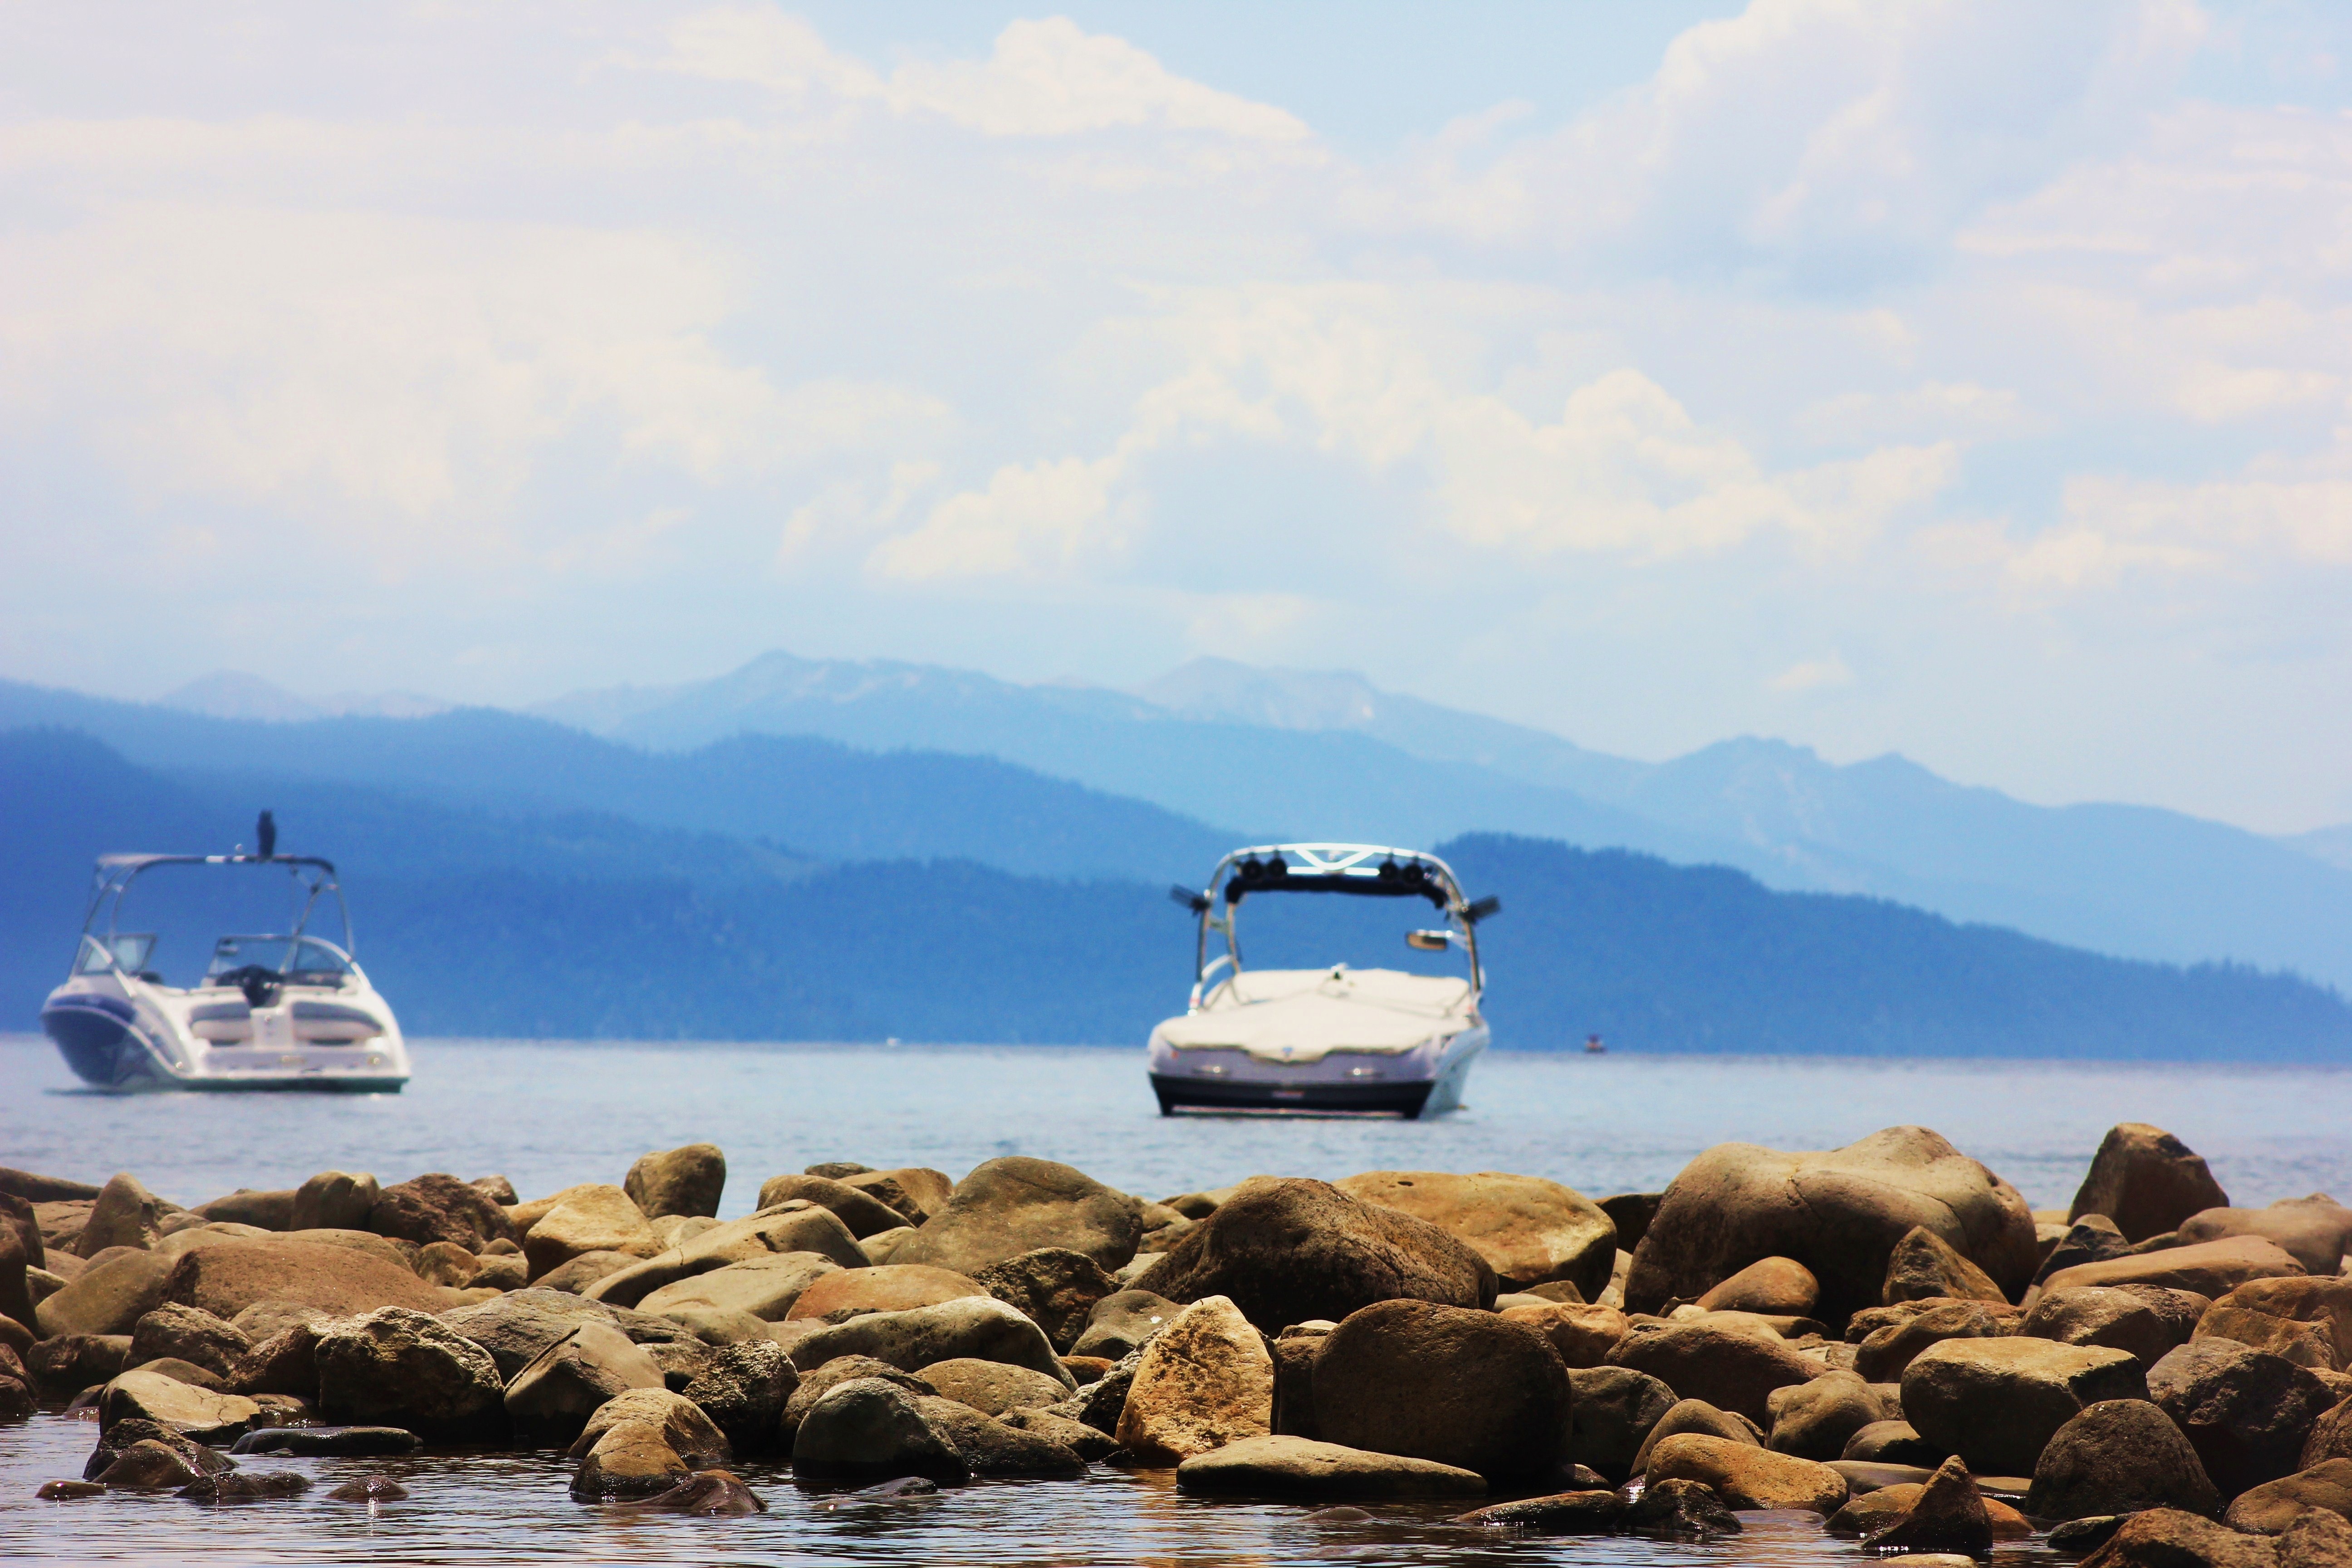
beach, sea, coast, ocean, shore, lake, vehicle, bay, arctic, loch, natural environment